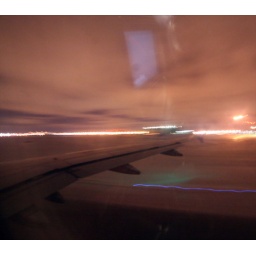
I love sitting in a window seat. I get to see so much more that way